Sir William Congreve, 2nd Baronet

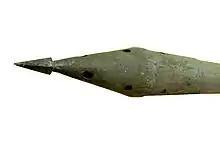
Tip of a Congreve rocket, on display at Paris naval museum

Congreve's name was used for a kind of friction match, "Congreaves", though he was not involved in their invention or production.